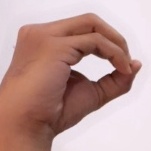
ASL sign: O